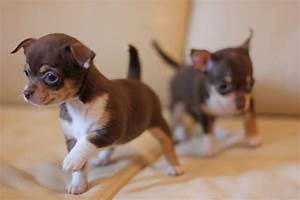
Label: cane